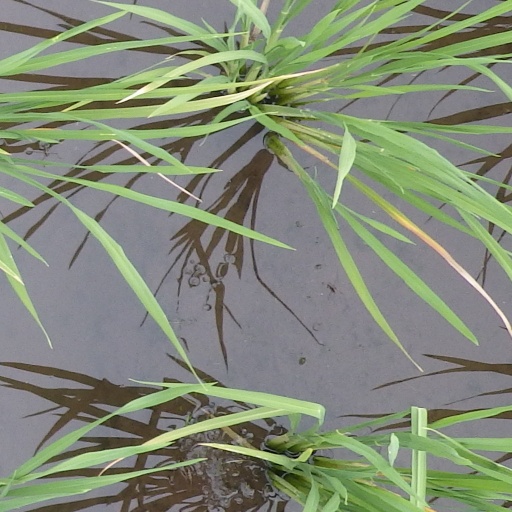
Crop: rice